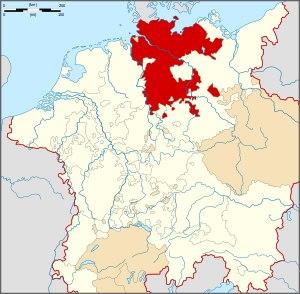
Le Cercle de Basse-Saxe est un cercle impérial du Saint-Empire romain germanique.